David C. Schilling

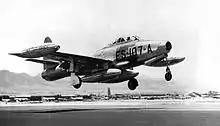
Schilling takes off from Hawaii to lead his squadron the rest of the way across the Pacific Ocean (1952).

In a third and final tanker rendezvous, Ritchie's nose probe, which had been damaged in the refuelling with the Lincoln, was unable to transfer fuel from the final tanker, a USAF KB-29 offshore from Labrador, forcing him to eject over Labrador when he ran out of fuel. Ritchie was safely picked up shortly afterwards. Schilling's refuelling went as-intended and he landed at an airbase at Limestone, Maine, after a flight of ten hours and eight minutes.